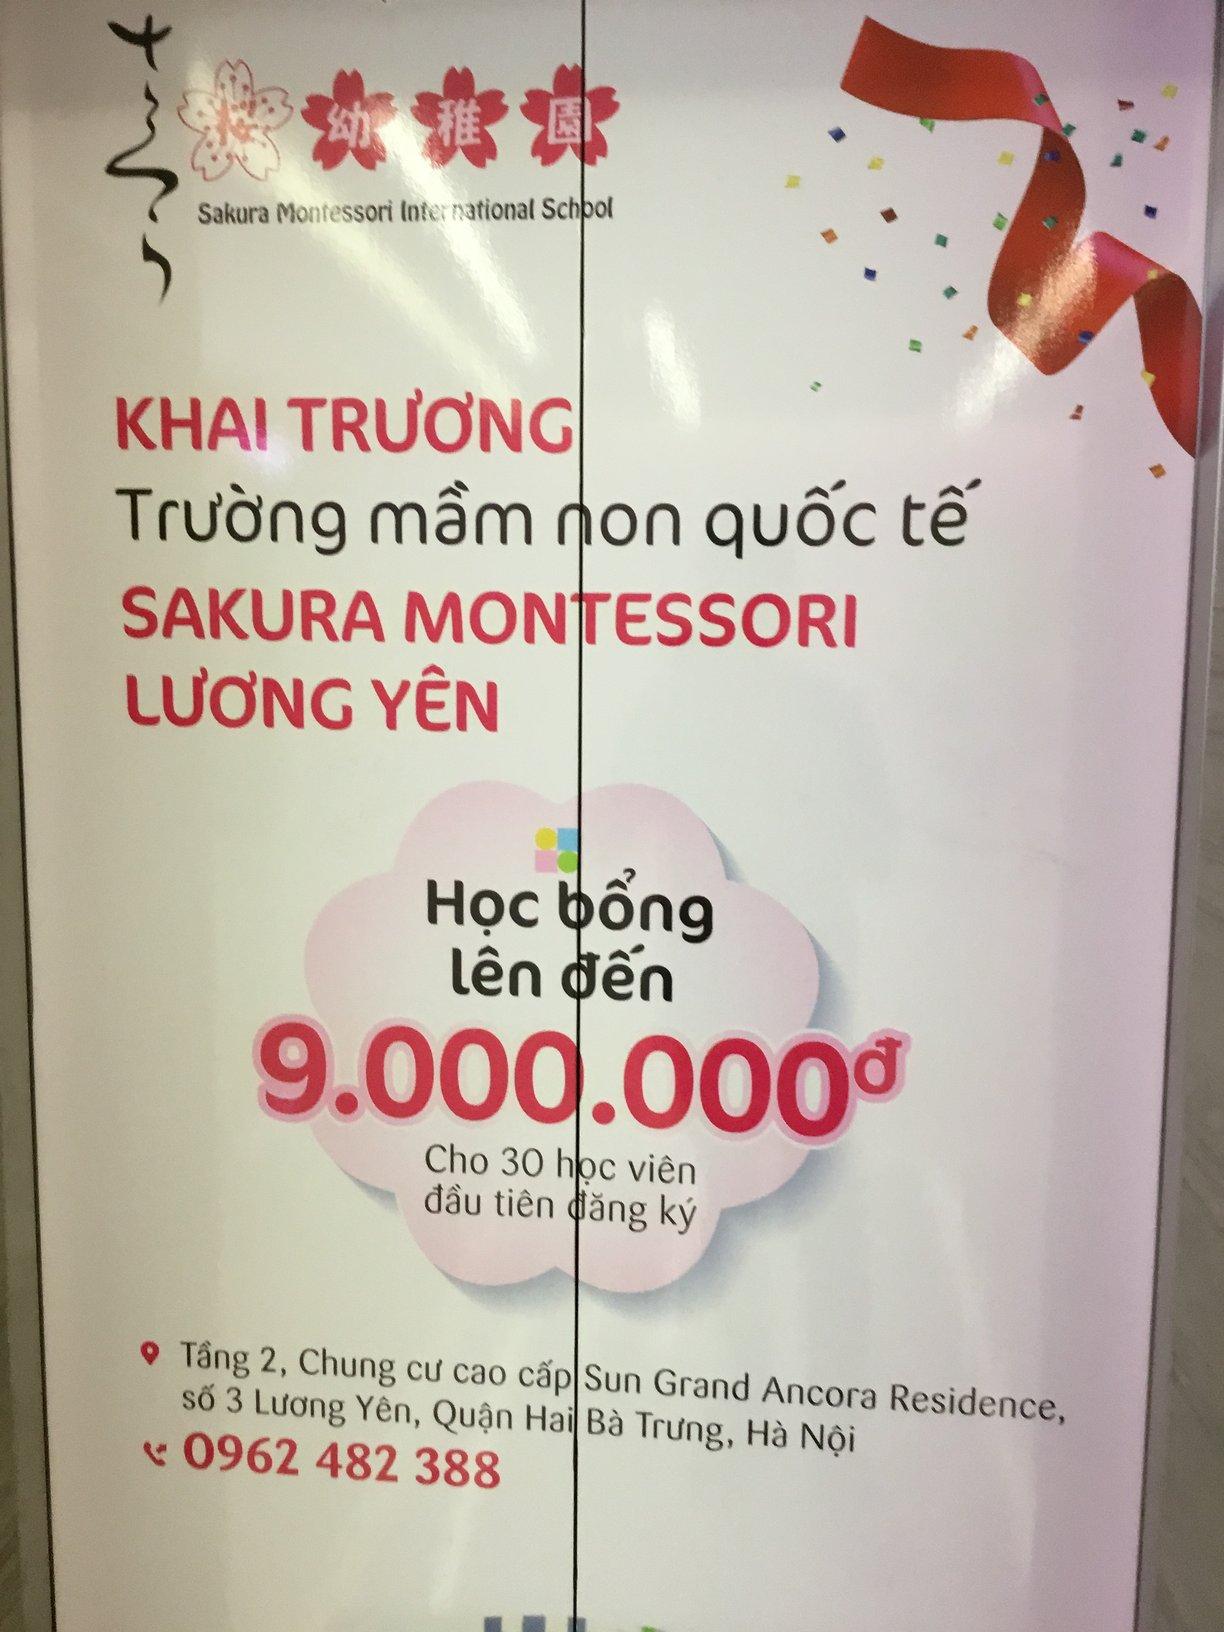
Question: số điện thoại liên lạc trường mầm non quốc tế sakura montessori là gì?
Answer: số điện thoại liên lạc trường mầm non quốc tế sakura montessori là 0 962 482 388